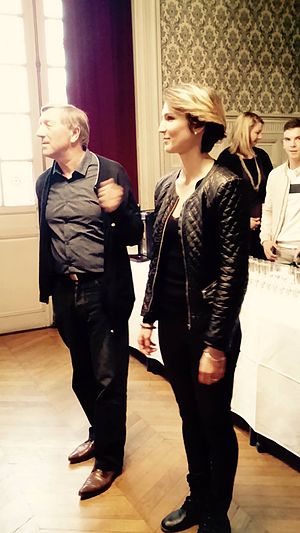
Jacques Krabal
Jacques Krabal og Charlotte Letrillard
Jacques Krabal er en fransk politiker fra Det radikale venstreparti og LREM.